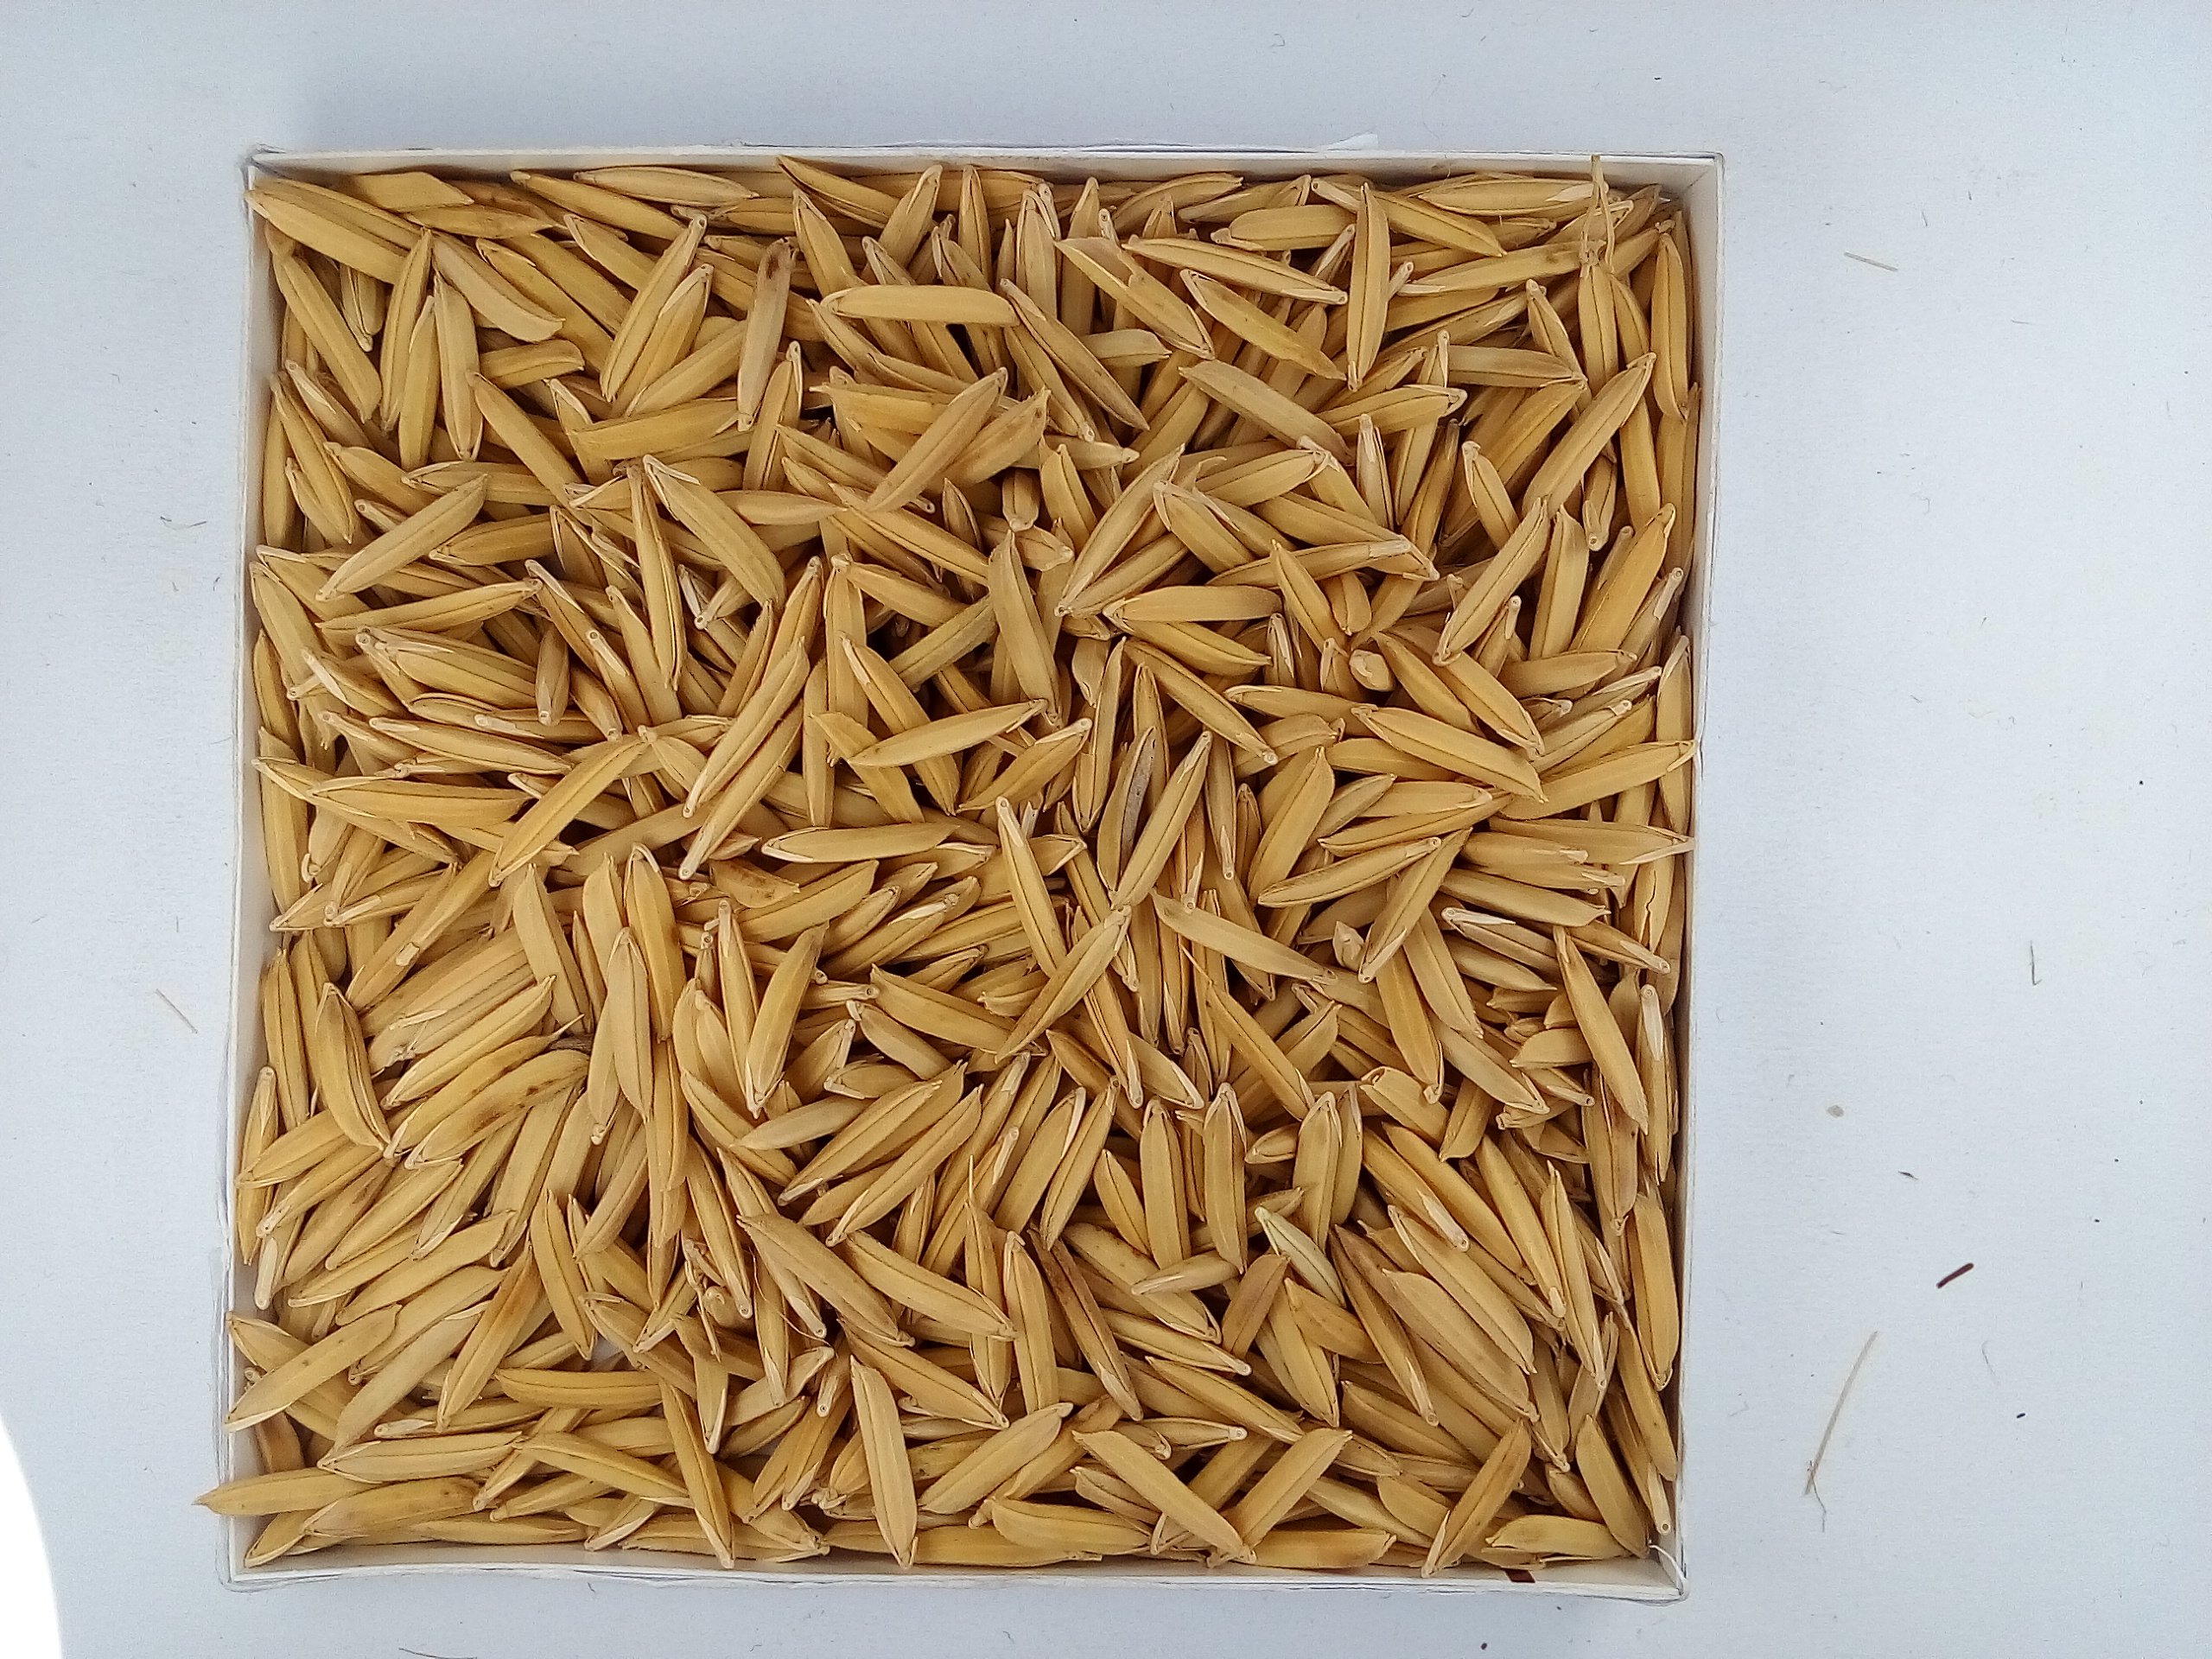
Rice seed variety: Unknown